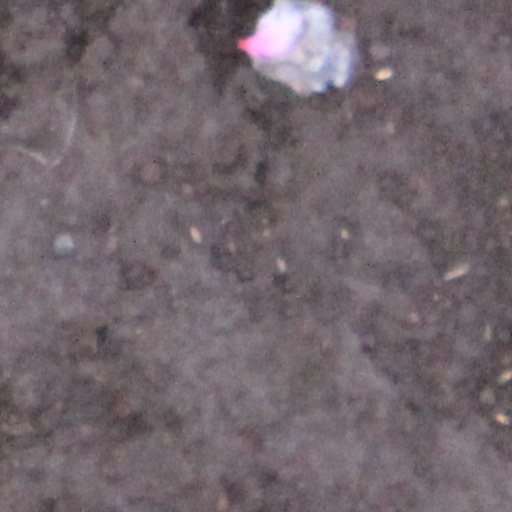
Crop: wheat